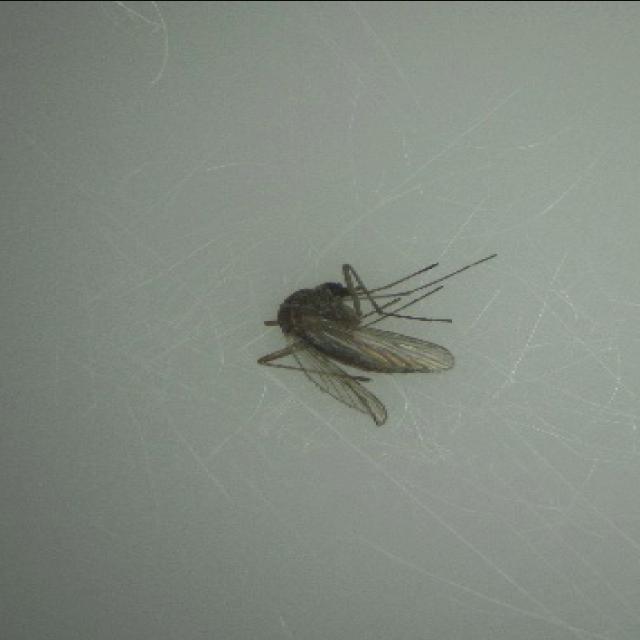
Species: aedes_vexans